Mass media in Thailand

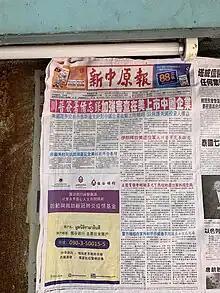
New Chinese Daily News 6 June 2020 edition

The national constitution of Thailand provides for the right of unrestricted expression whereas the government intensely restricts it. The Ministry of Information and Communication Technology (MICT) actively blocks Thai ISPs from accessing websites it deems offensive, mainly pornography sites, but political sites, particularly those having to do with the South Thailand insurgency are also blocked.